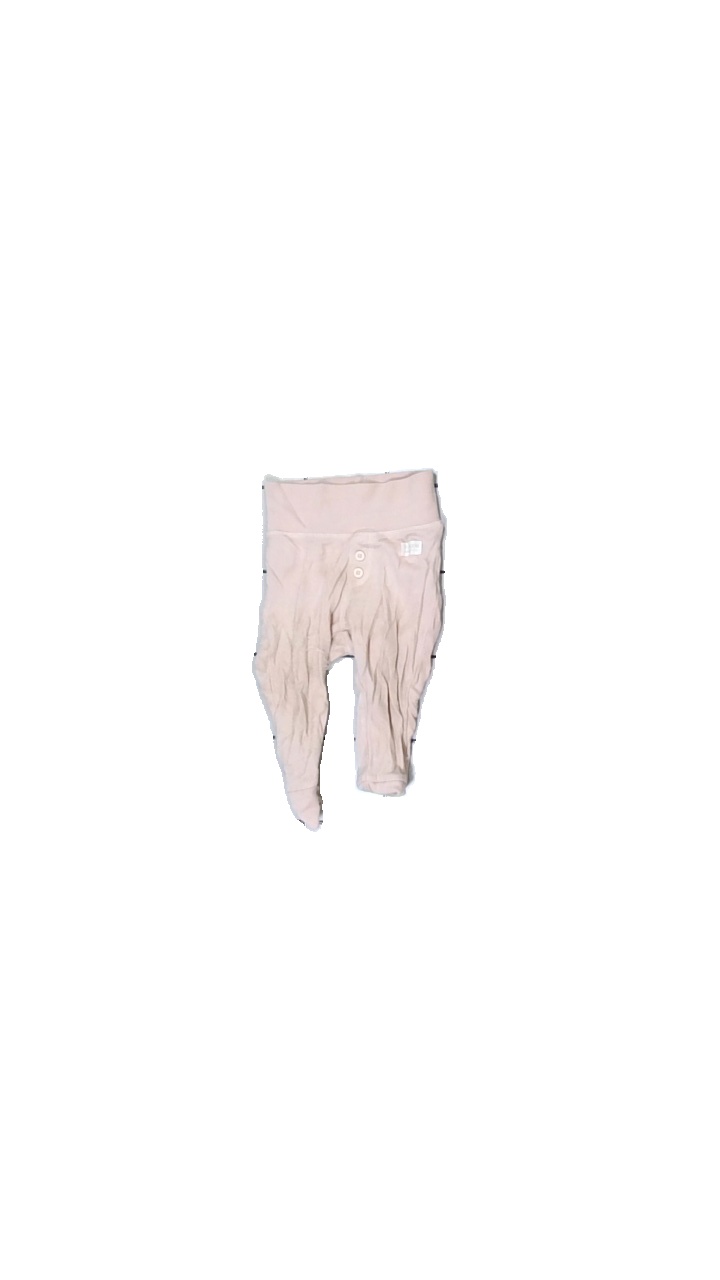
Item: Trousers (Children)
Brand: Tiny One
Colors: Pink
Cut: Regular
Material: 100% cotton
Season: All
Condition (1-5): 1
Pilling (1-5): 2
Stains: Major
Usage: Export
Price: <50